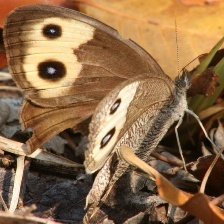
Species: COMMON WOOD-NYMPH
Butterfly family (ImageNet category): ringlet